Tantalum

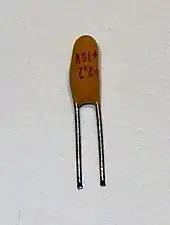
Tantalum electrolytic capacitor

The major use for tantalum, as the metal powder, is in the production of electronic components, mainly capacitors and some high-power resistors. Tantalum electrolytic capacitors exploit the tendency of tantalum to form a protective oxide surface layer, using tantalum powder, pressed into a pellet shape, as one "plate" of the capacitor, the oxide as the dielectric, and an electrolytic solution or conductive solid as the other "plate". Because the dielectric layer can be very thin (thinner than the similar layer in, for instance, an aluminium electrolytic capacitor), a high capacitance can be achieved in a small volume. Because of the size and weight advantages, tantalum capacitors are attractive for portable telephones, personal computers, automotive electronics and cameras.